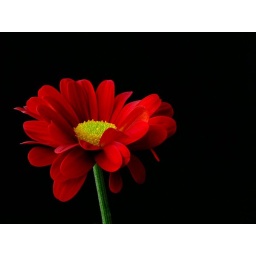
A flower photographed against a black coat.